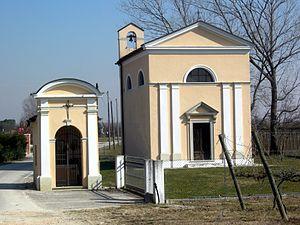
Henri de Bolzano est un pénitent laïc tyrolien, bûcheron analphabète très pieux et entièrement consacré à la piété et à la charité, vénéré comme bienheureux par l'Église catholique.